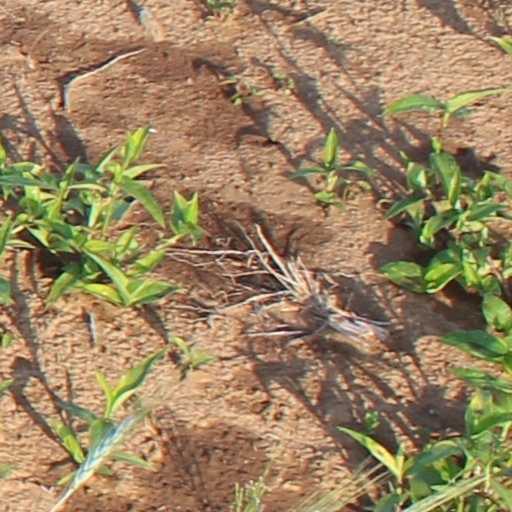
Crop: wheat